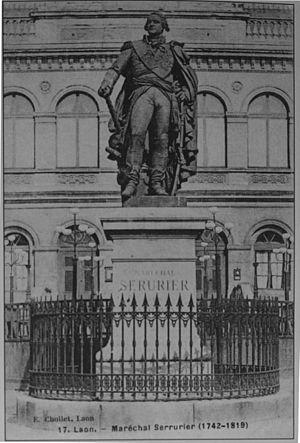
vue de la Statue de Serrurier devant la mairie.
L'hôtel de Ville de Laon est situé dans la ville haute de Laon, dans le département de l'Aisne. Il abrite les services administratifs et politiques de la ville.
Jean Mathieu Philibert Sérurier, né le 8 décembre 1742 à Laon dans la province d'Île-de-France et mort le 21 décembre 1819 à Paris, est un officier général français, maréchal d'Empire. Ayant commencé sa carrière sous l'Ancien Régime, il participe à la guerre de Sept Ans. Sa carrière est très lente, et il n'est que lieutenant-colonel lorsqu’éclate la Révolution française. Il est alors nommé général de brigade, puis général de division à l'armée d'Italie. Sous les ordres de Bonaparte, il se distingue à la bataille de Mondovi et assiège victorieusement Mantoue lors de la première campagne d'Italie. Apprécié du général en chef pour son intégrité et sa droiture morale, il ne participe pas à la campagne d'Égypte et est fait prisonnier par les Impériaux à Verderio en 1799. Napoléon, de retour, ne lui en tient pas rancune, et Sérurier assiste passivement au coup d'État du 18 Brumaire.